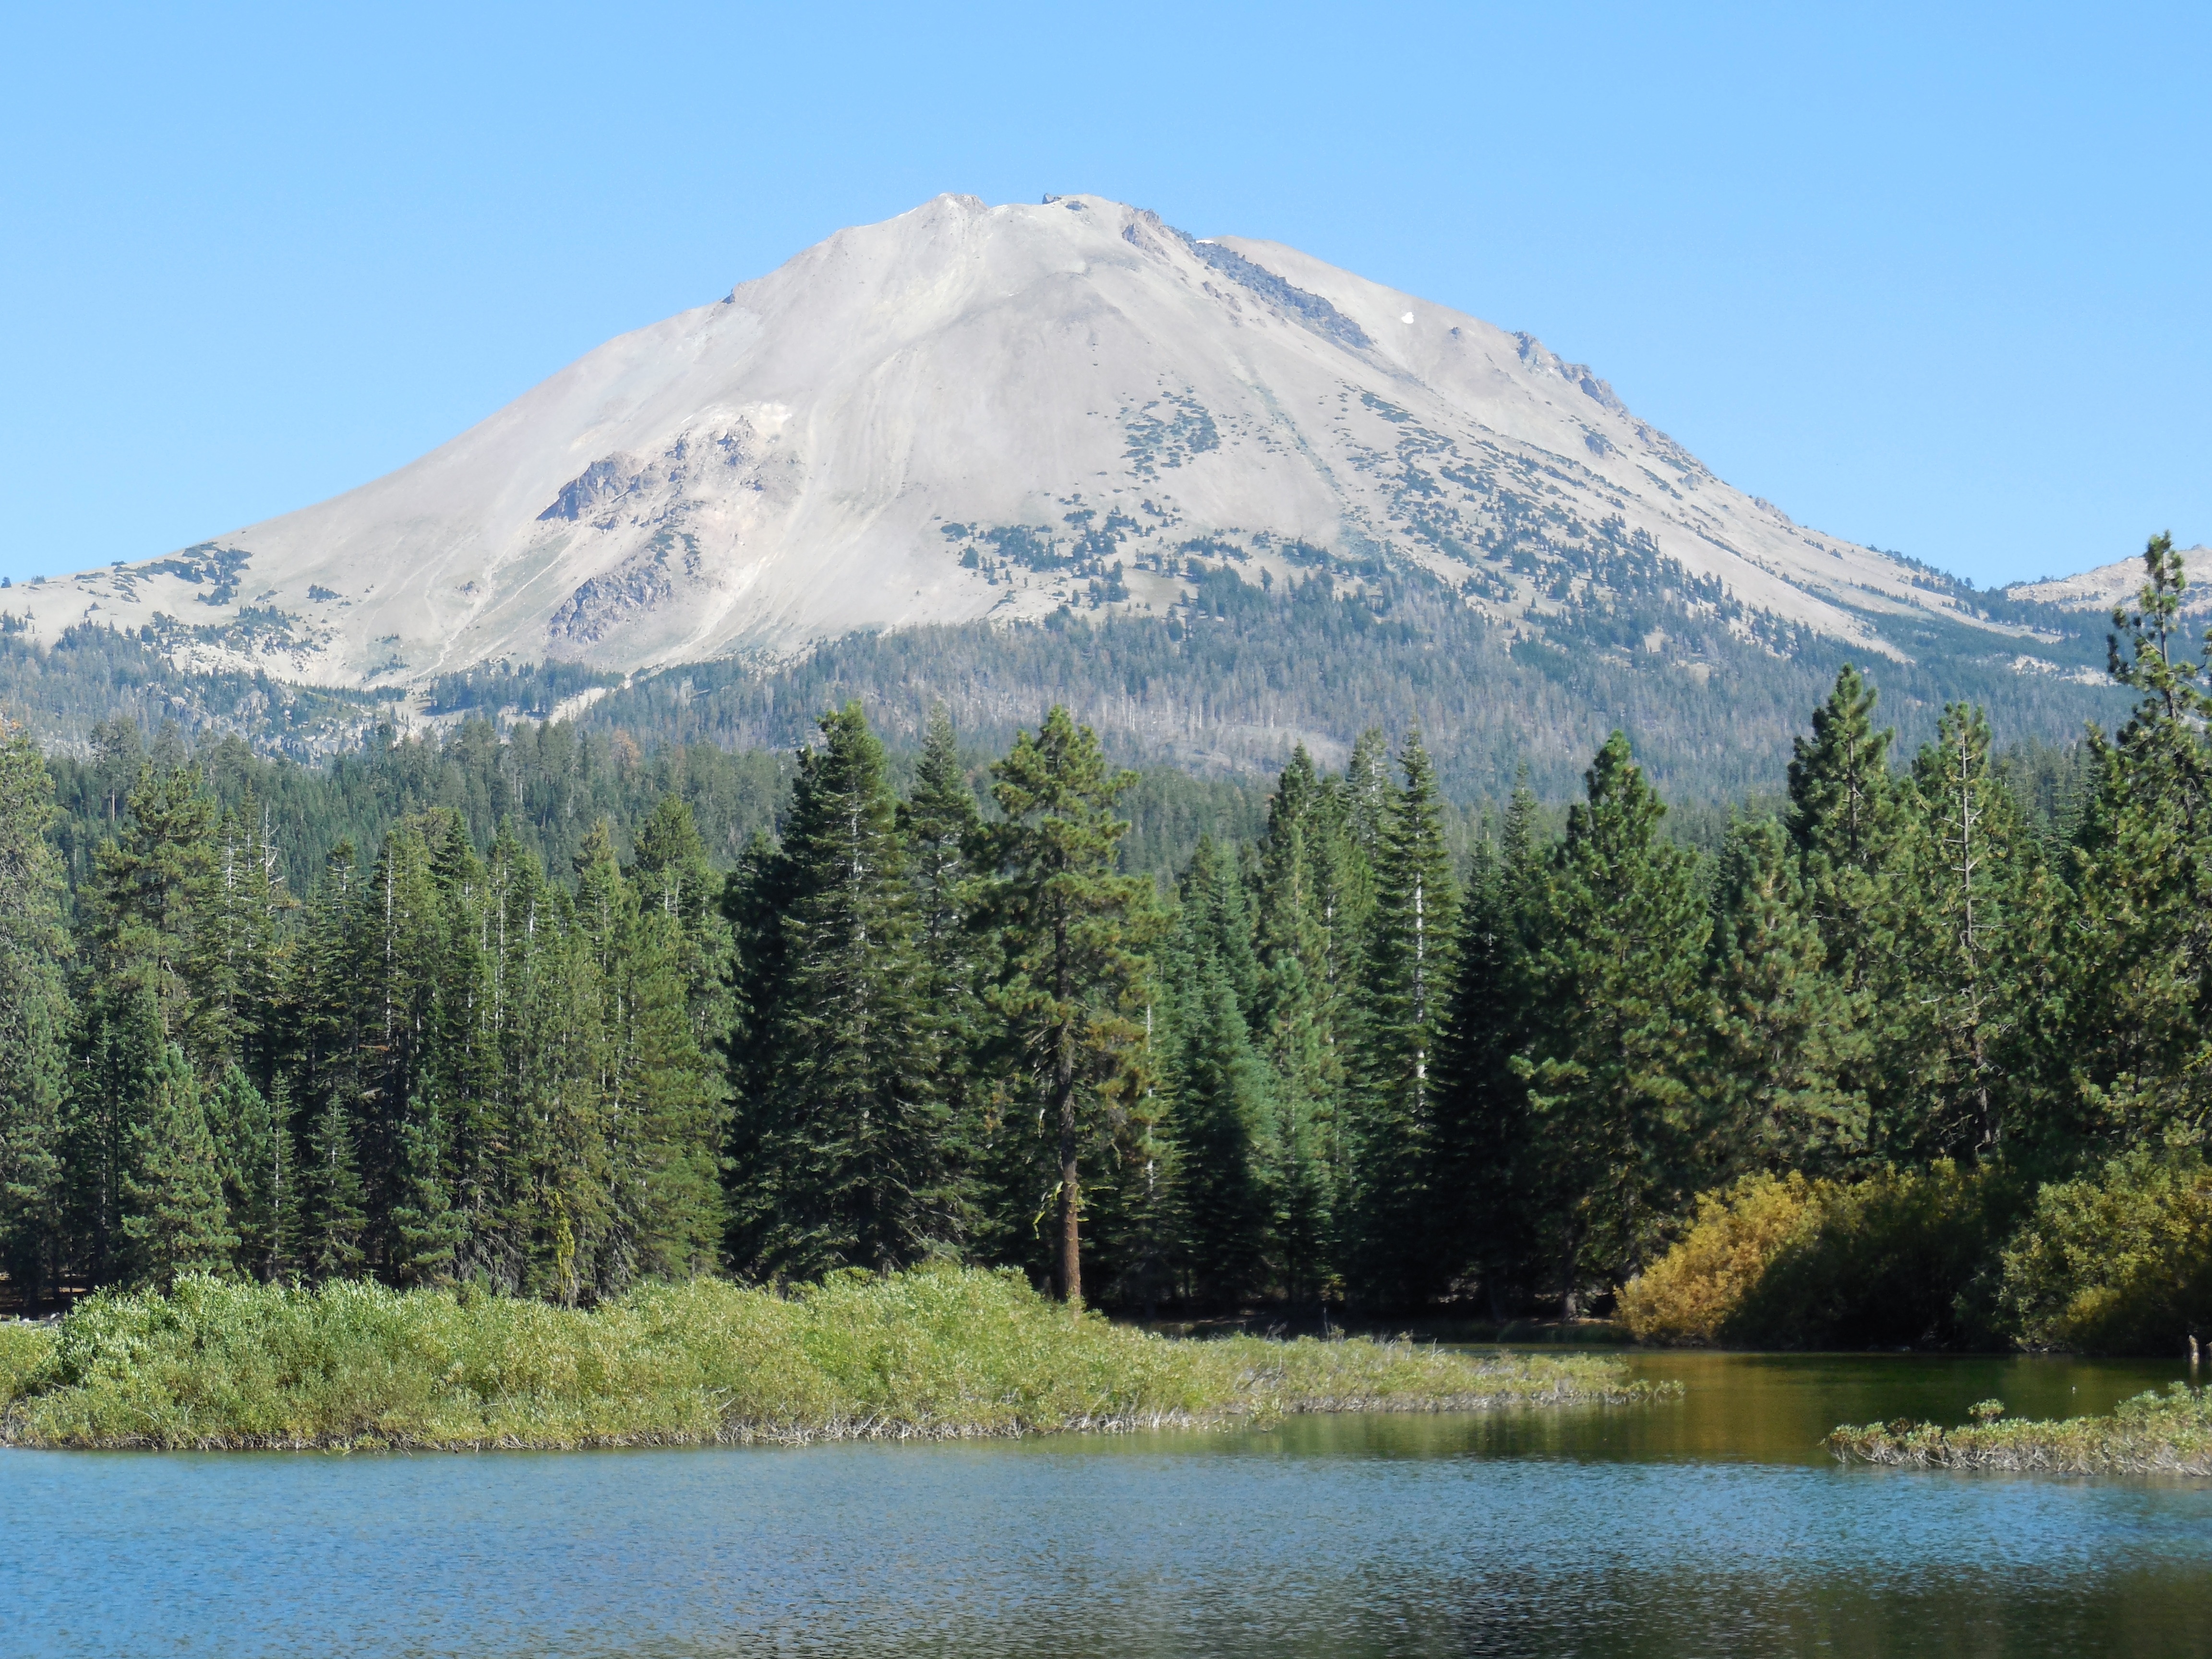
landscape, nature, forest, wilderness, mountain, meadow, lake, adventure, mountain range, national park, ridge, mountain landscape, plateau, fell, loch, ecosystem, landform, tarn, inspiring landscapes, geographical feature, mountainous landforms